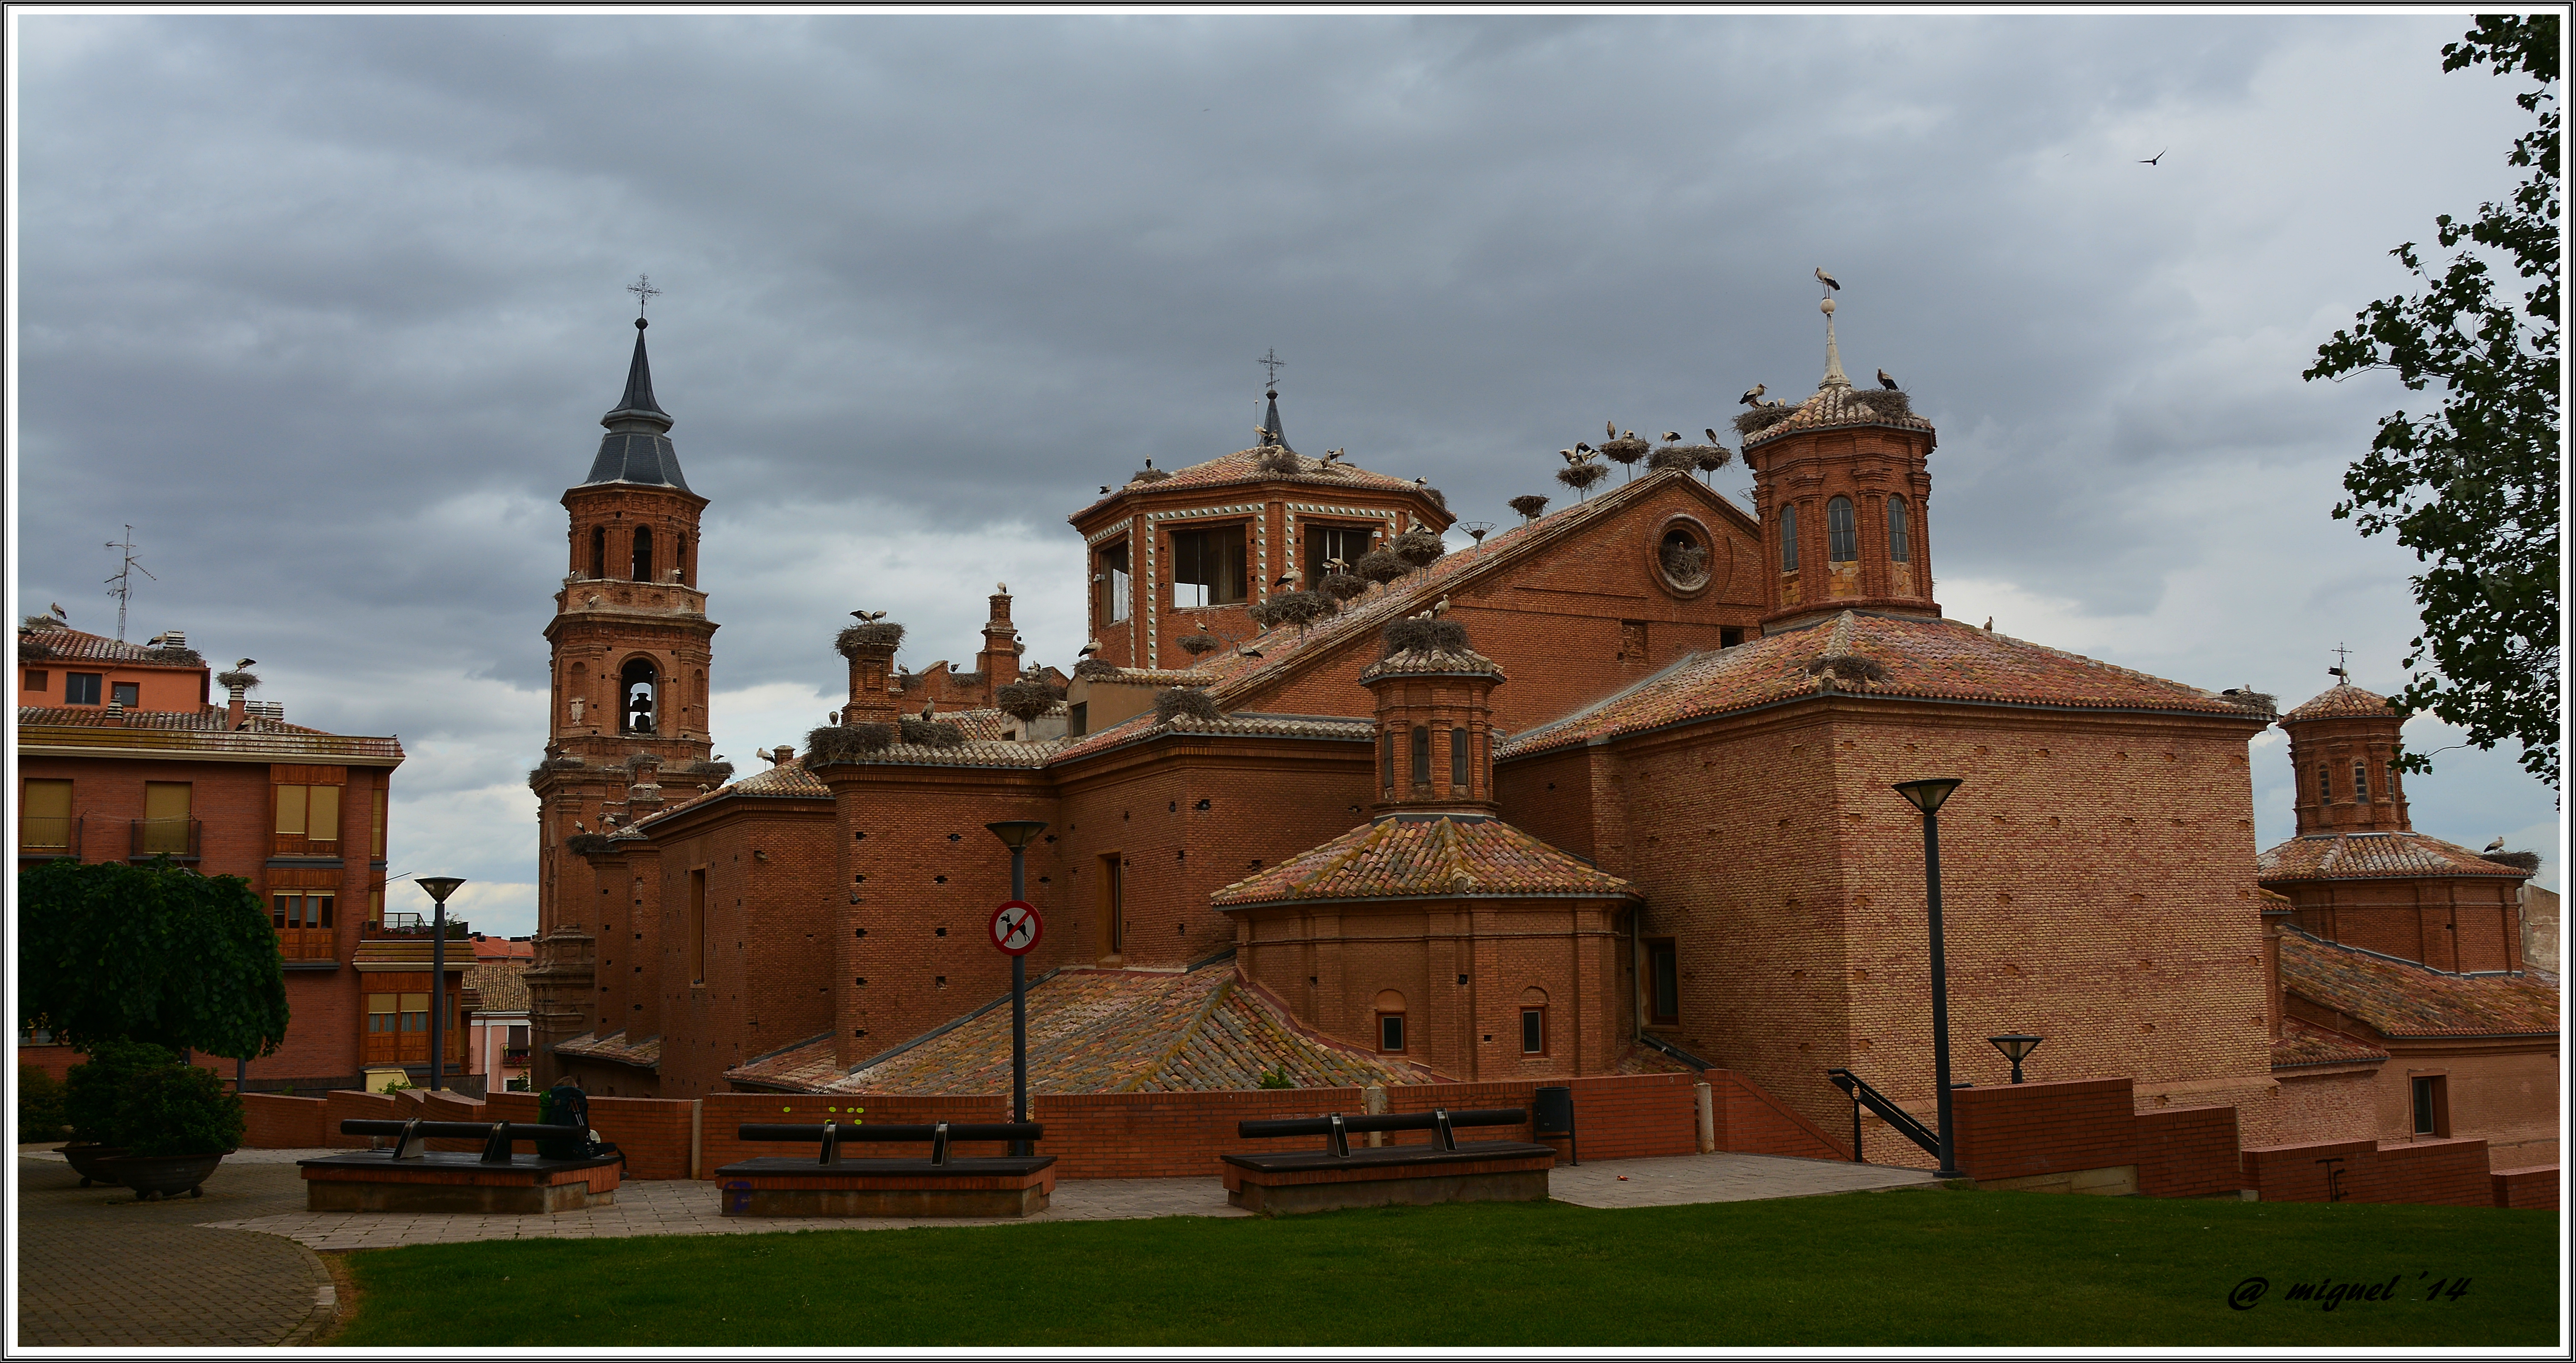
town, building, palace, church, place of worship, monastery, synagogue, estate, ancient history